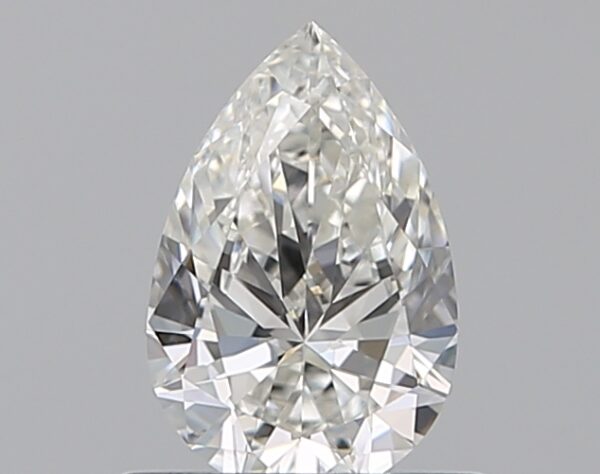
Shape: pear
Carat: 0.59
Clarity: VS2
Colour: G
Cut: EX
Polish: EX
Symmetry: VG
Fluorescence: F
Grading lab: GIA
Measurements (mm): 7.19 x 4.71 x 2.85